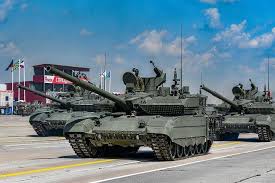
Label: T-14